Notch signaling pathway

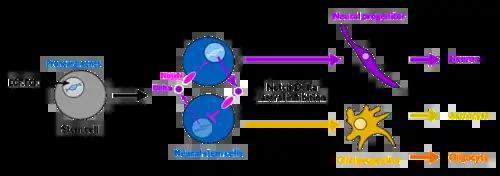
Notch-Delta lateral inhibition in neural stem cells, resulting in the generation of neuronal and glial progenitors.

Early findings on Notch signaling in central nervous system (CNS) development were performed mainly in "Drosophila" with mutagenesis experiments. For example, the finding that an embryonic lethal phenotype in "Drosophila" was associated with Notch dysfunction indicated that Notch mutations can lead to the failure of neural and Epidermal cell segregation in early "Drosophila" embryos. In the past decade, advances in mutation and knockout techniques allowed research on the Notch signaling pathway in mammalian models, especially rodents.